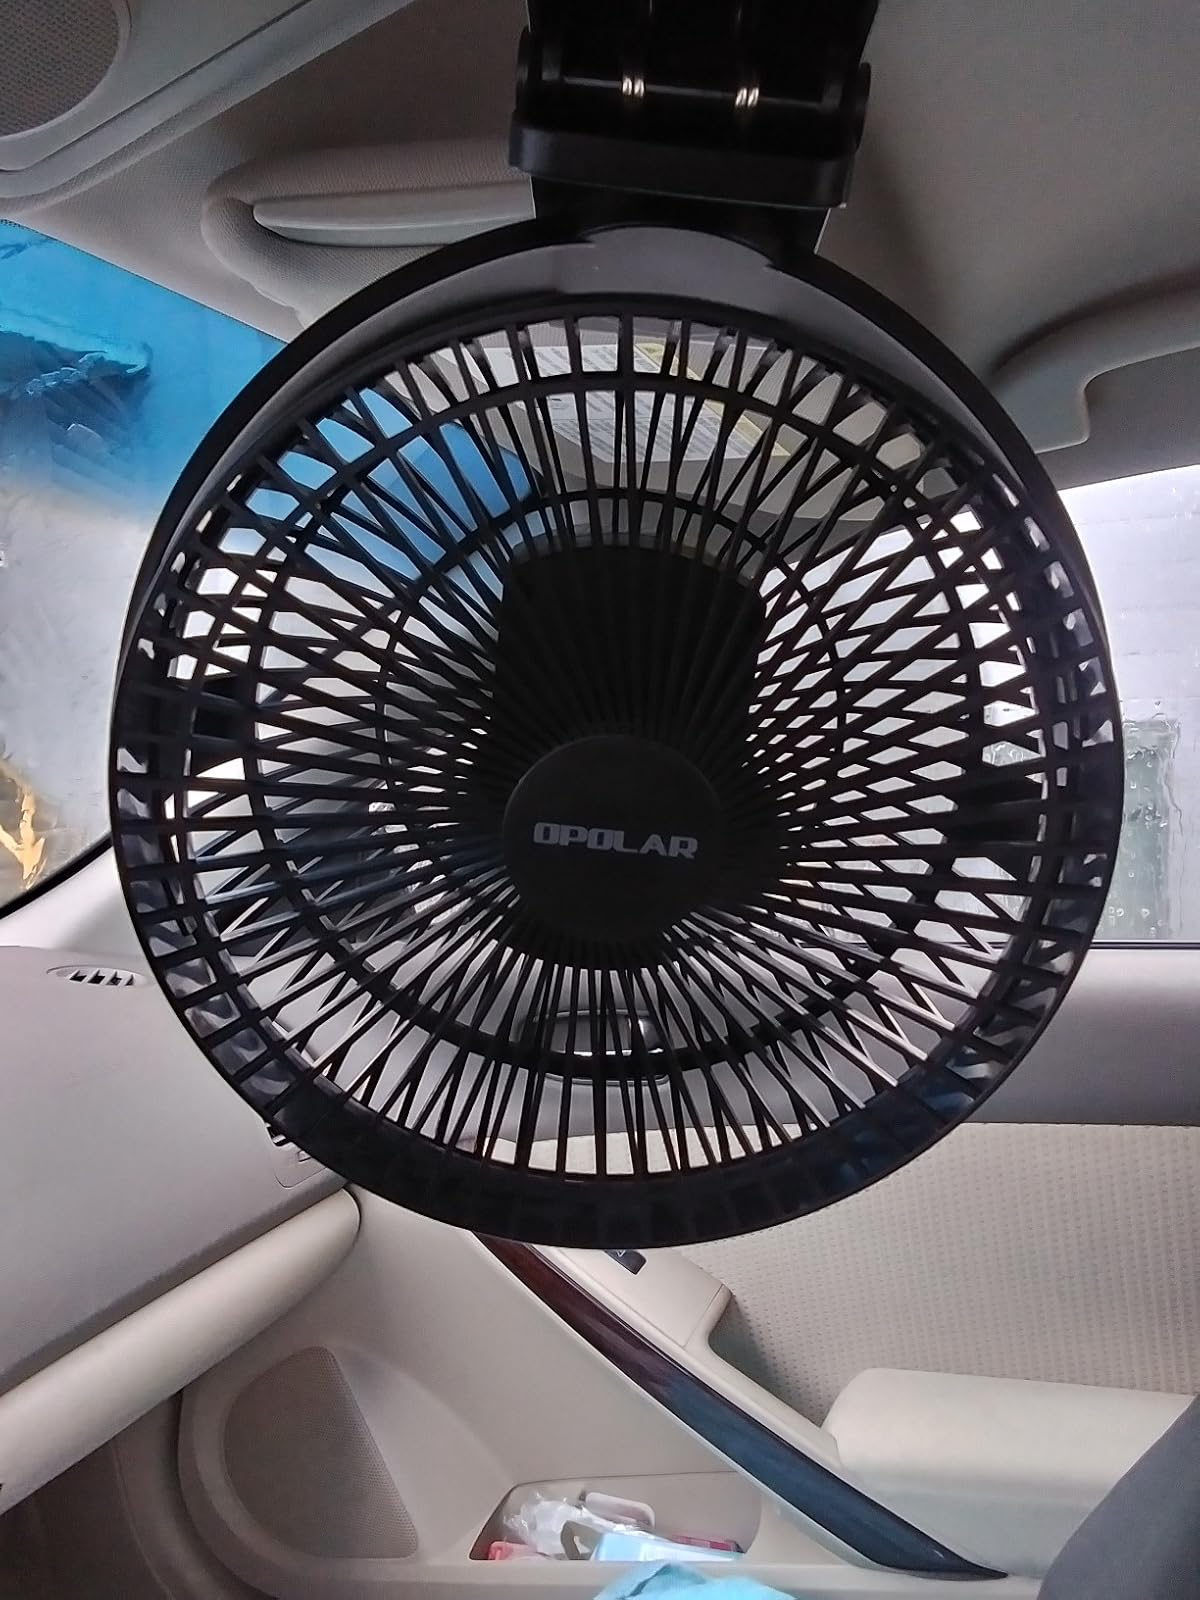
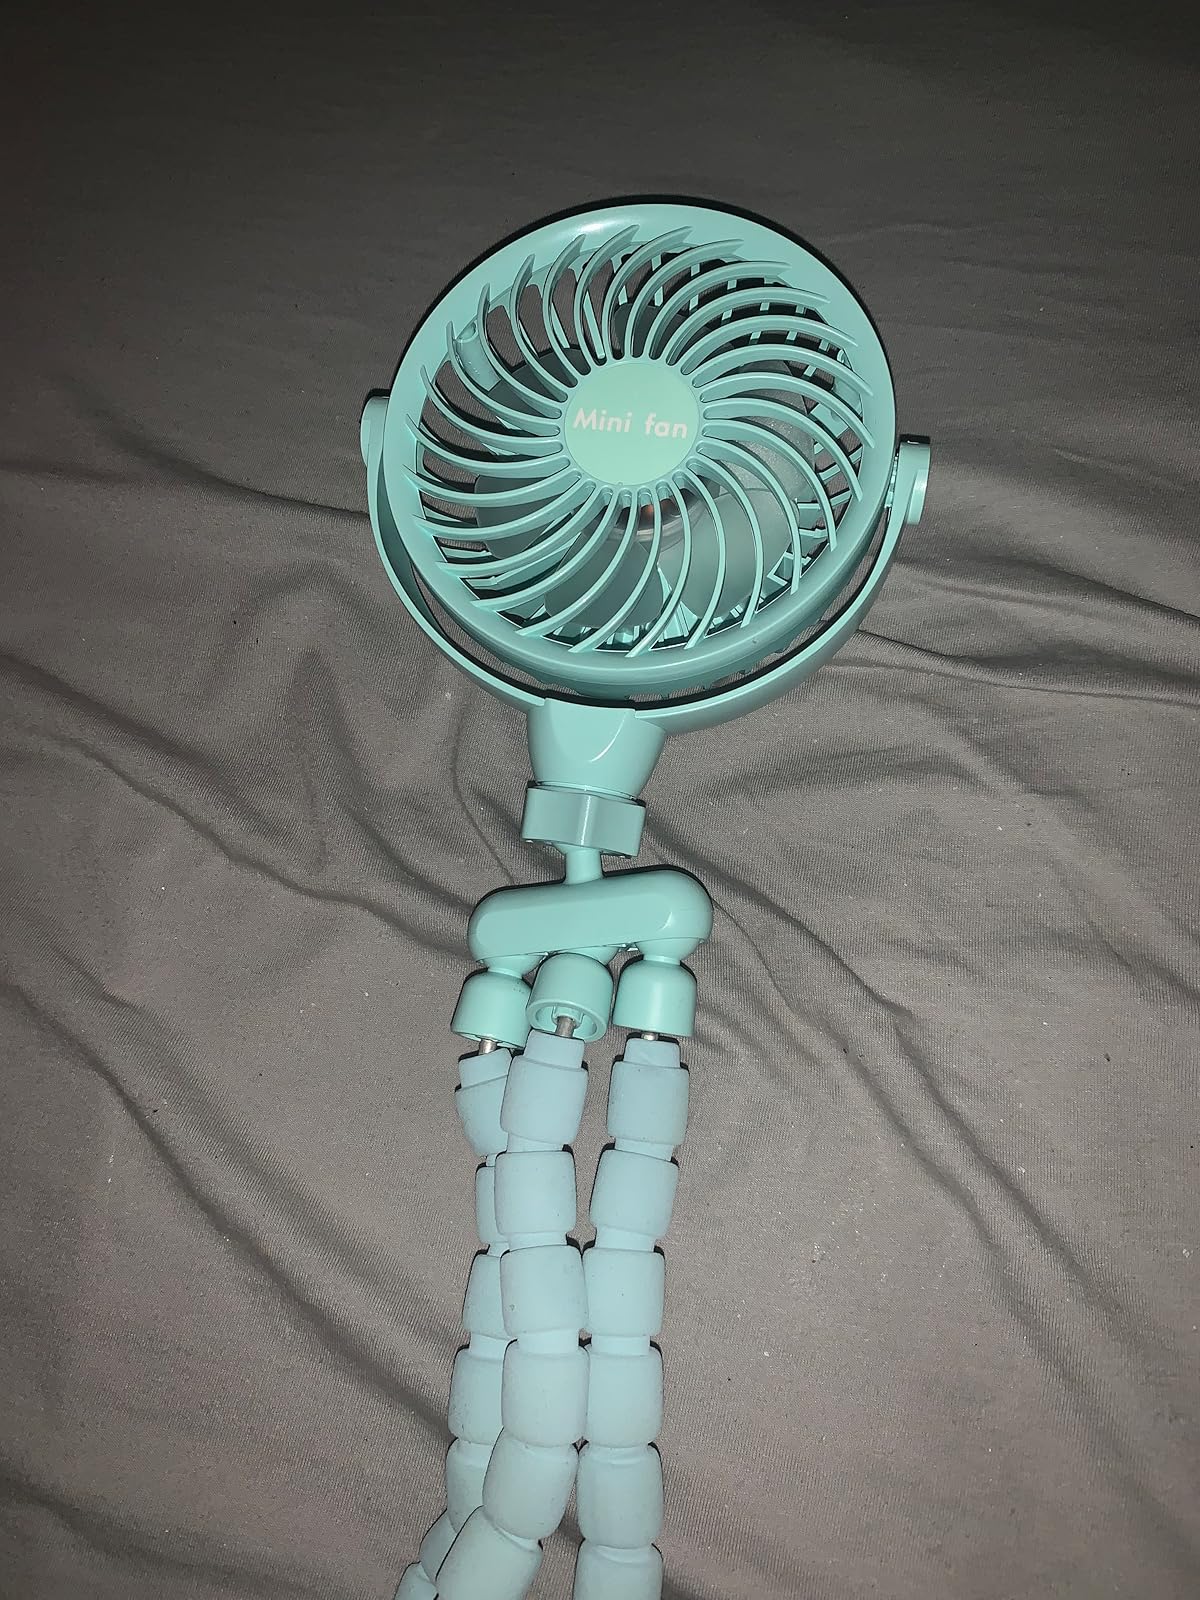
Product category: fan
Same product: no